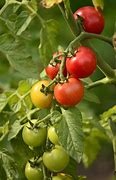
Label: tomato